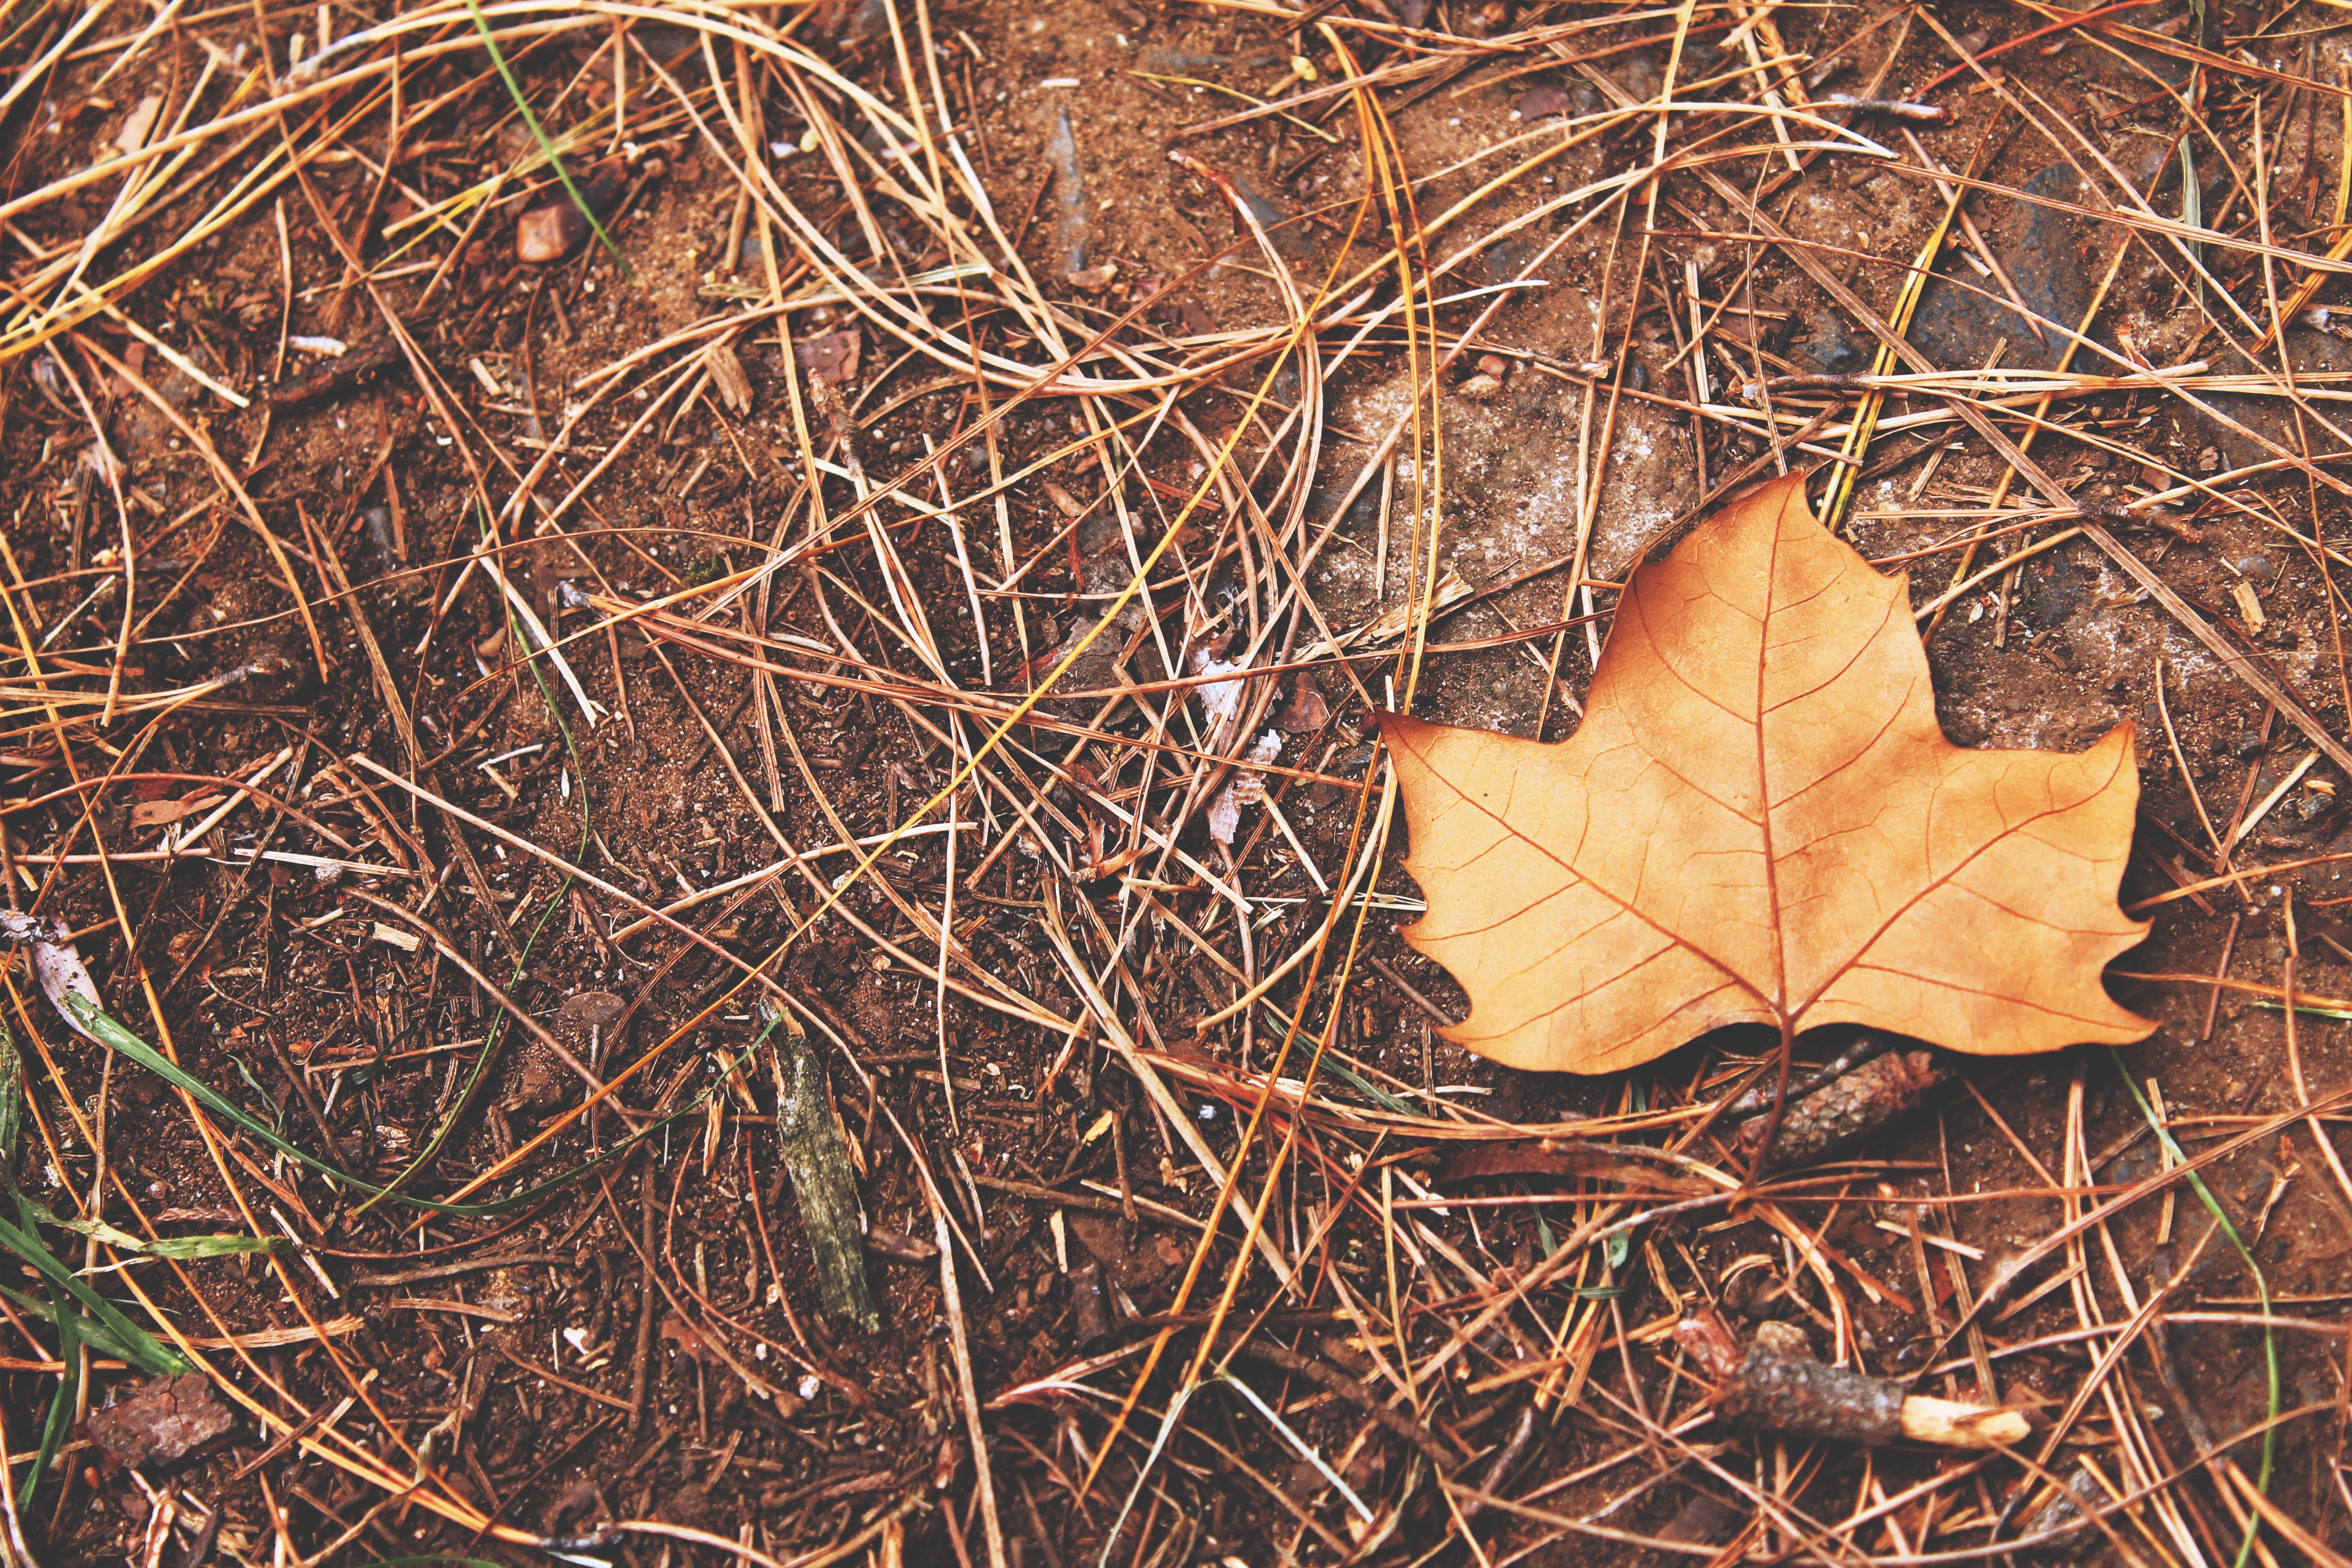
tree, nature, branch, plant, leaf, flower, autumn, soil, botany, flora, season, fauna, twig, woodland, grass family, woody plant